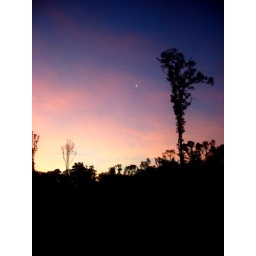
she came in through the bathroom window